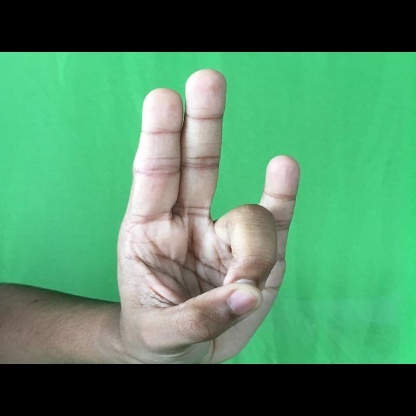
Mudra: Mayura